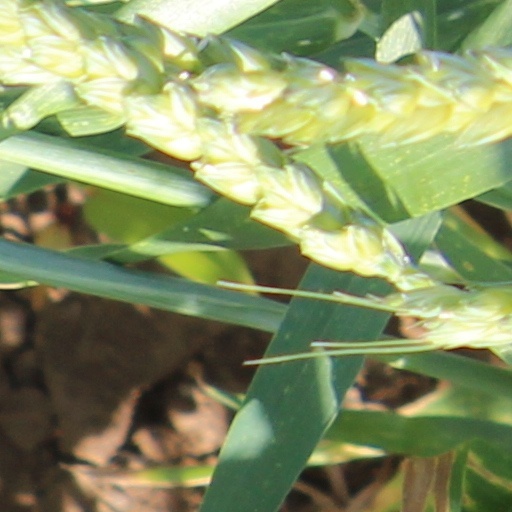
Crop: wheat